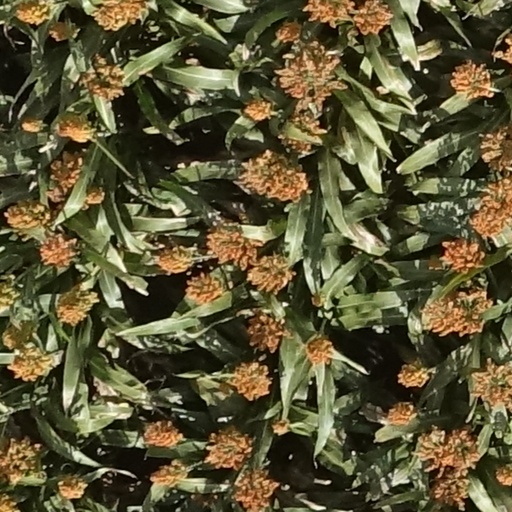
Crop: sorghum